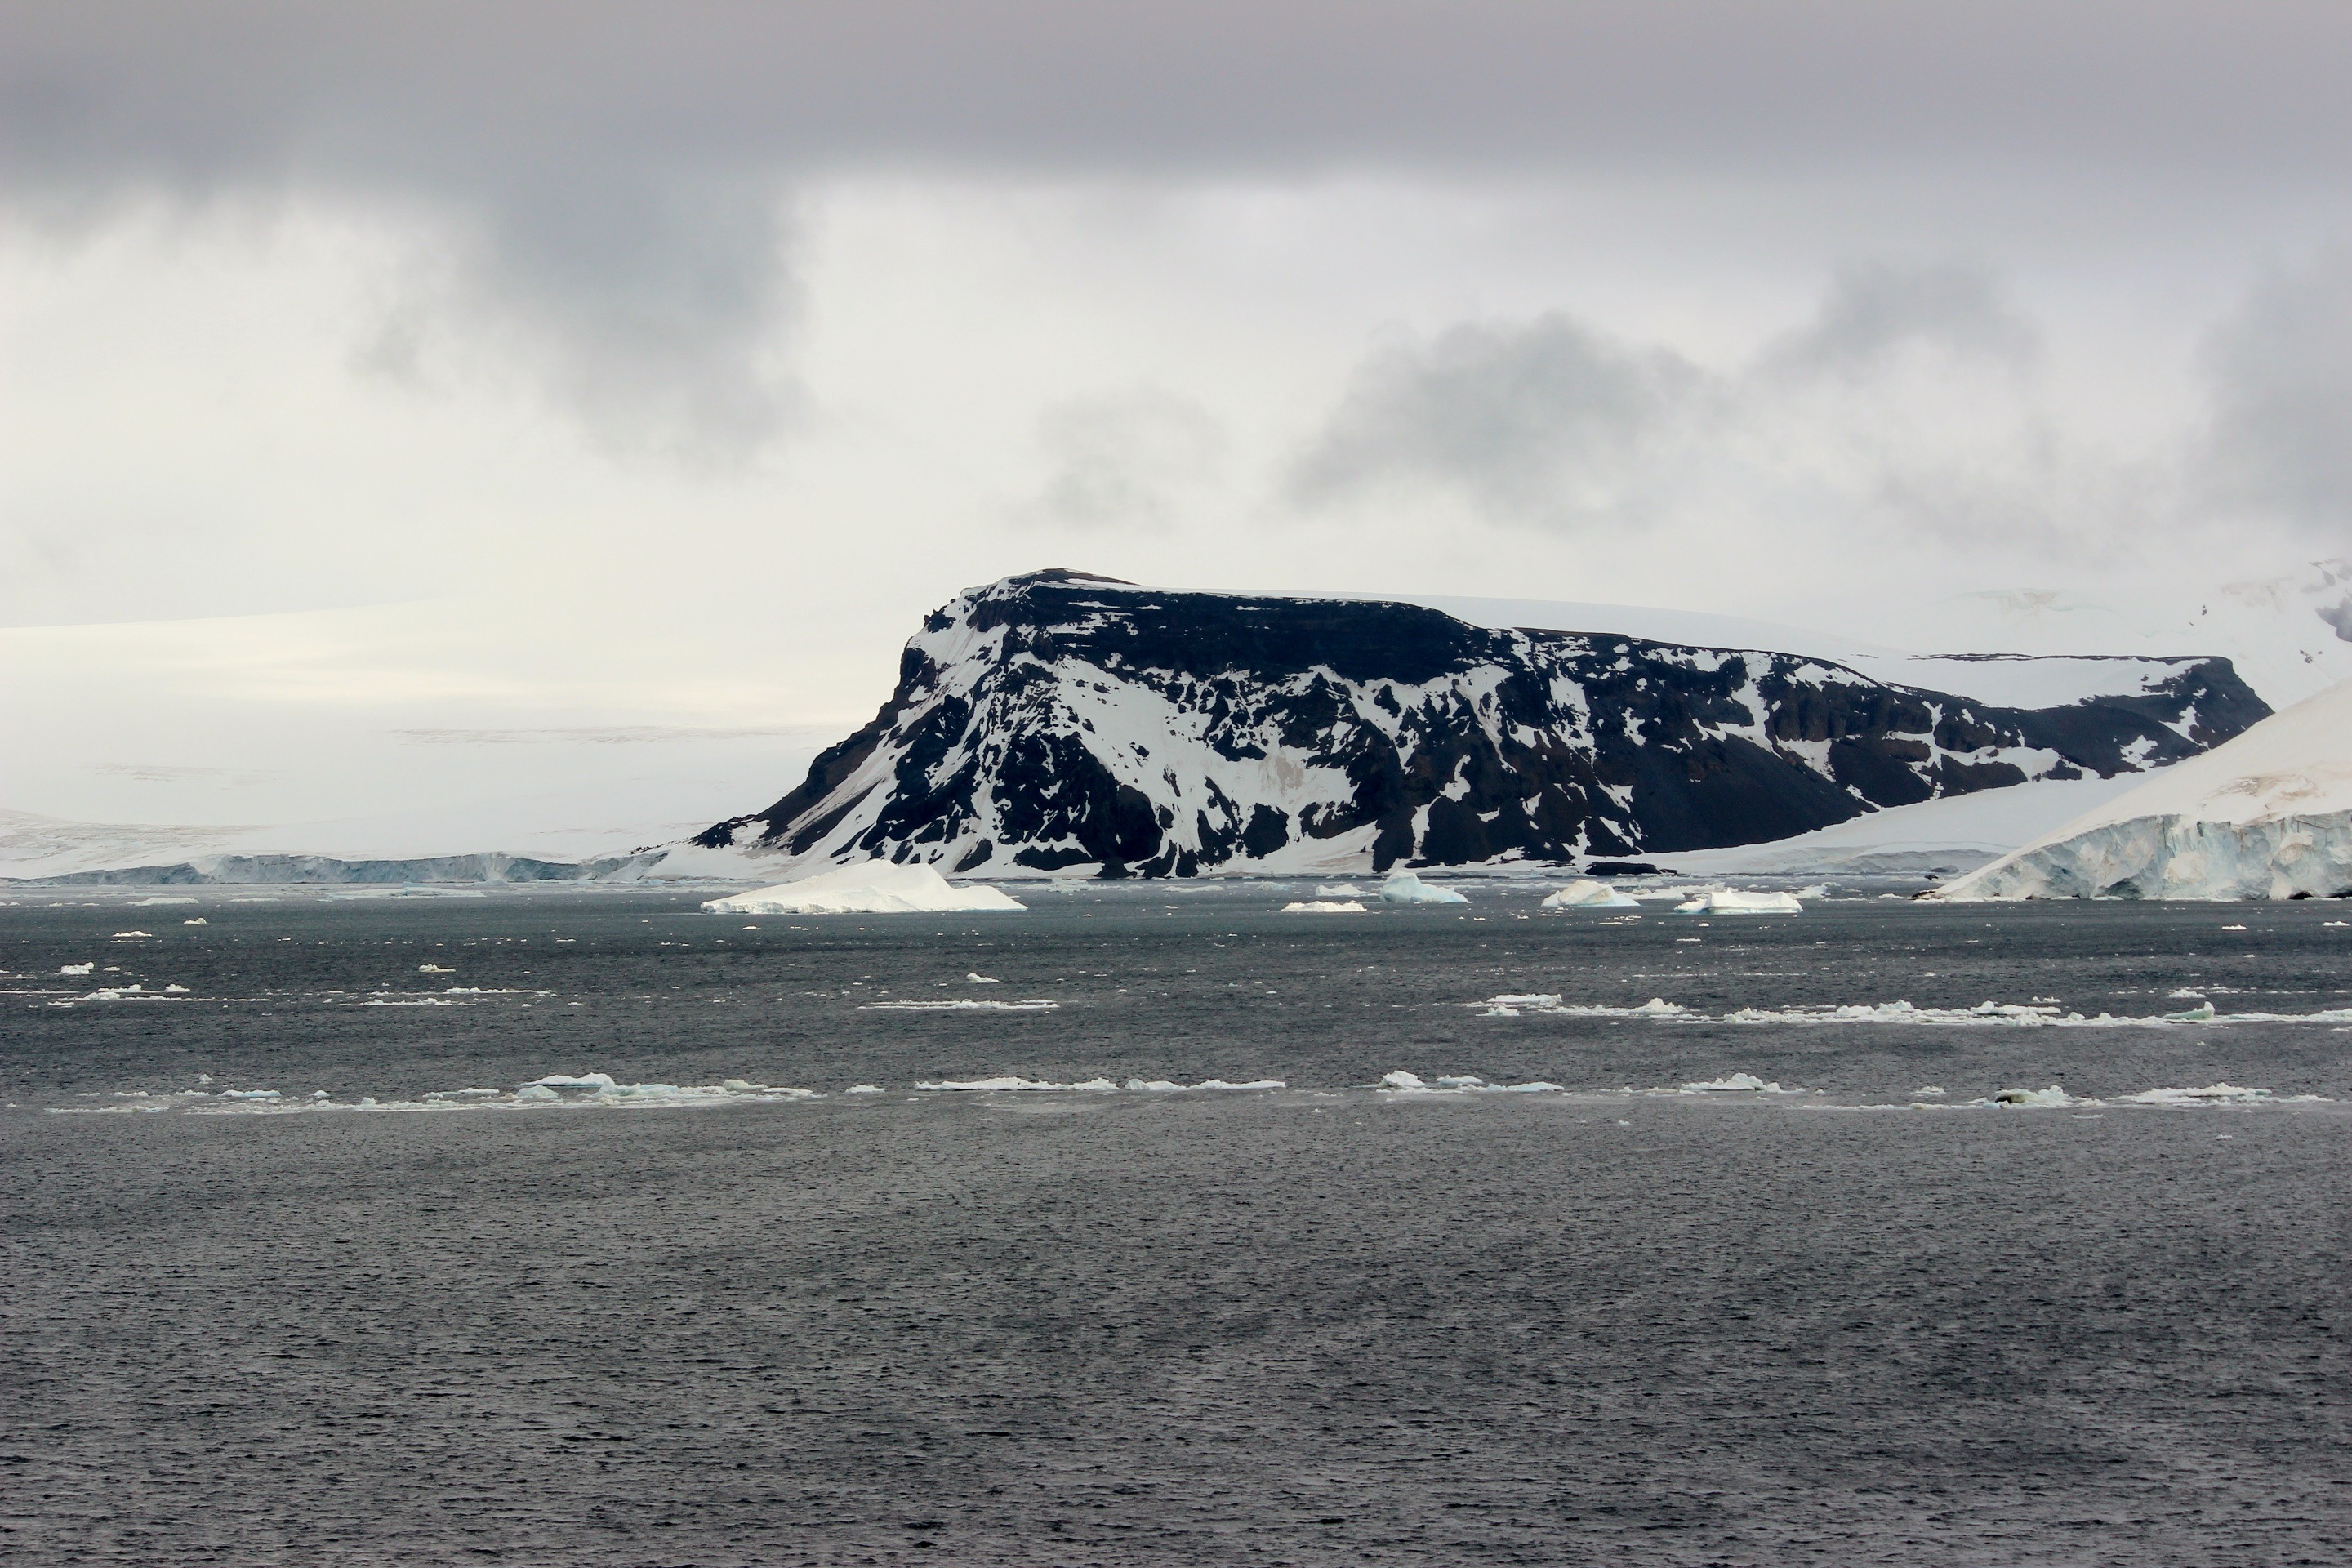
landscape, sea, coast, water, ocean, mountain, snow, cold, winter, cloud, fog, wave, ice, scenic, glacier, arctic, terrain, outside, clouds, antarctica, landform, arctic ocean, geographical feature, frigid